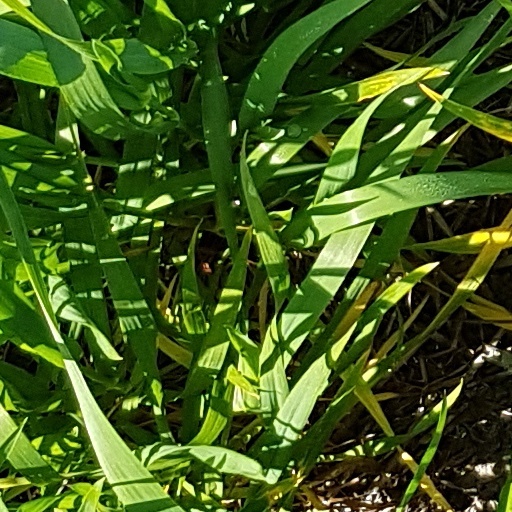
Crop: wheat